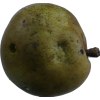
Label: pear